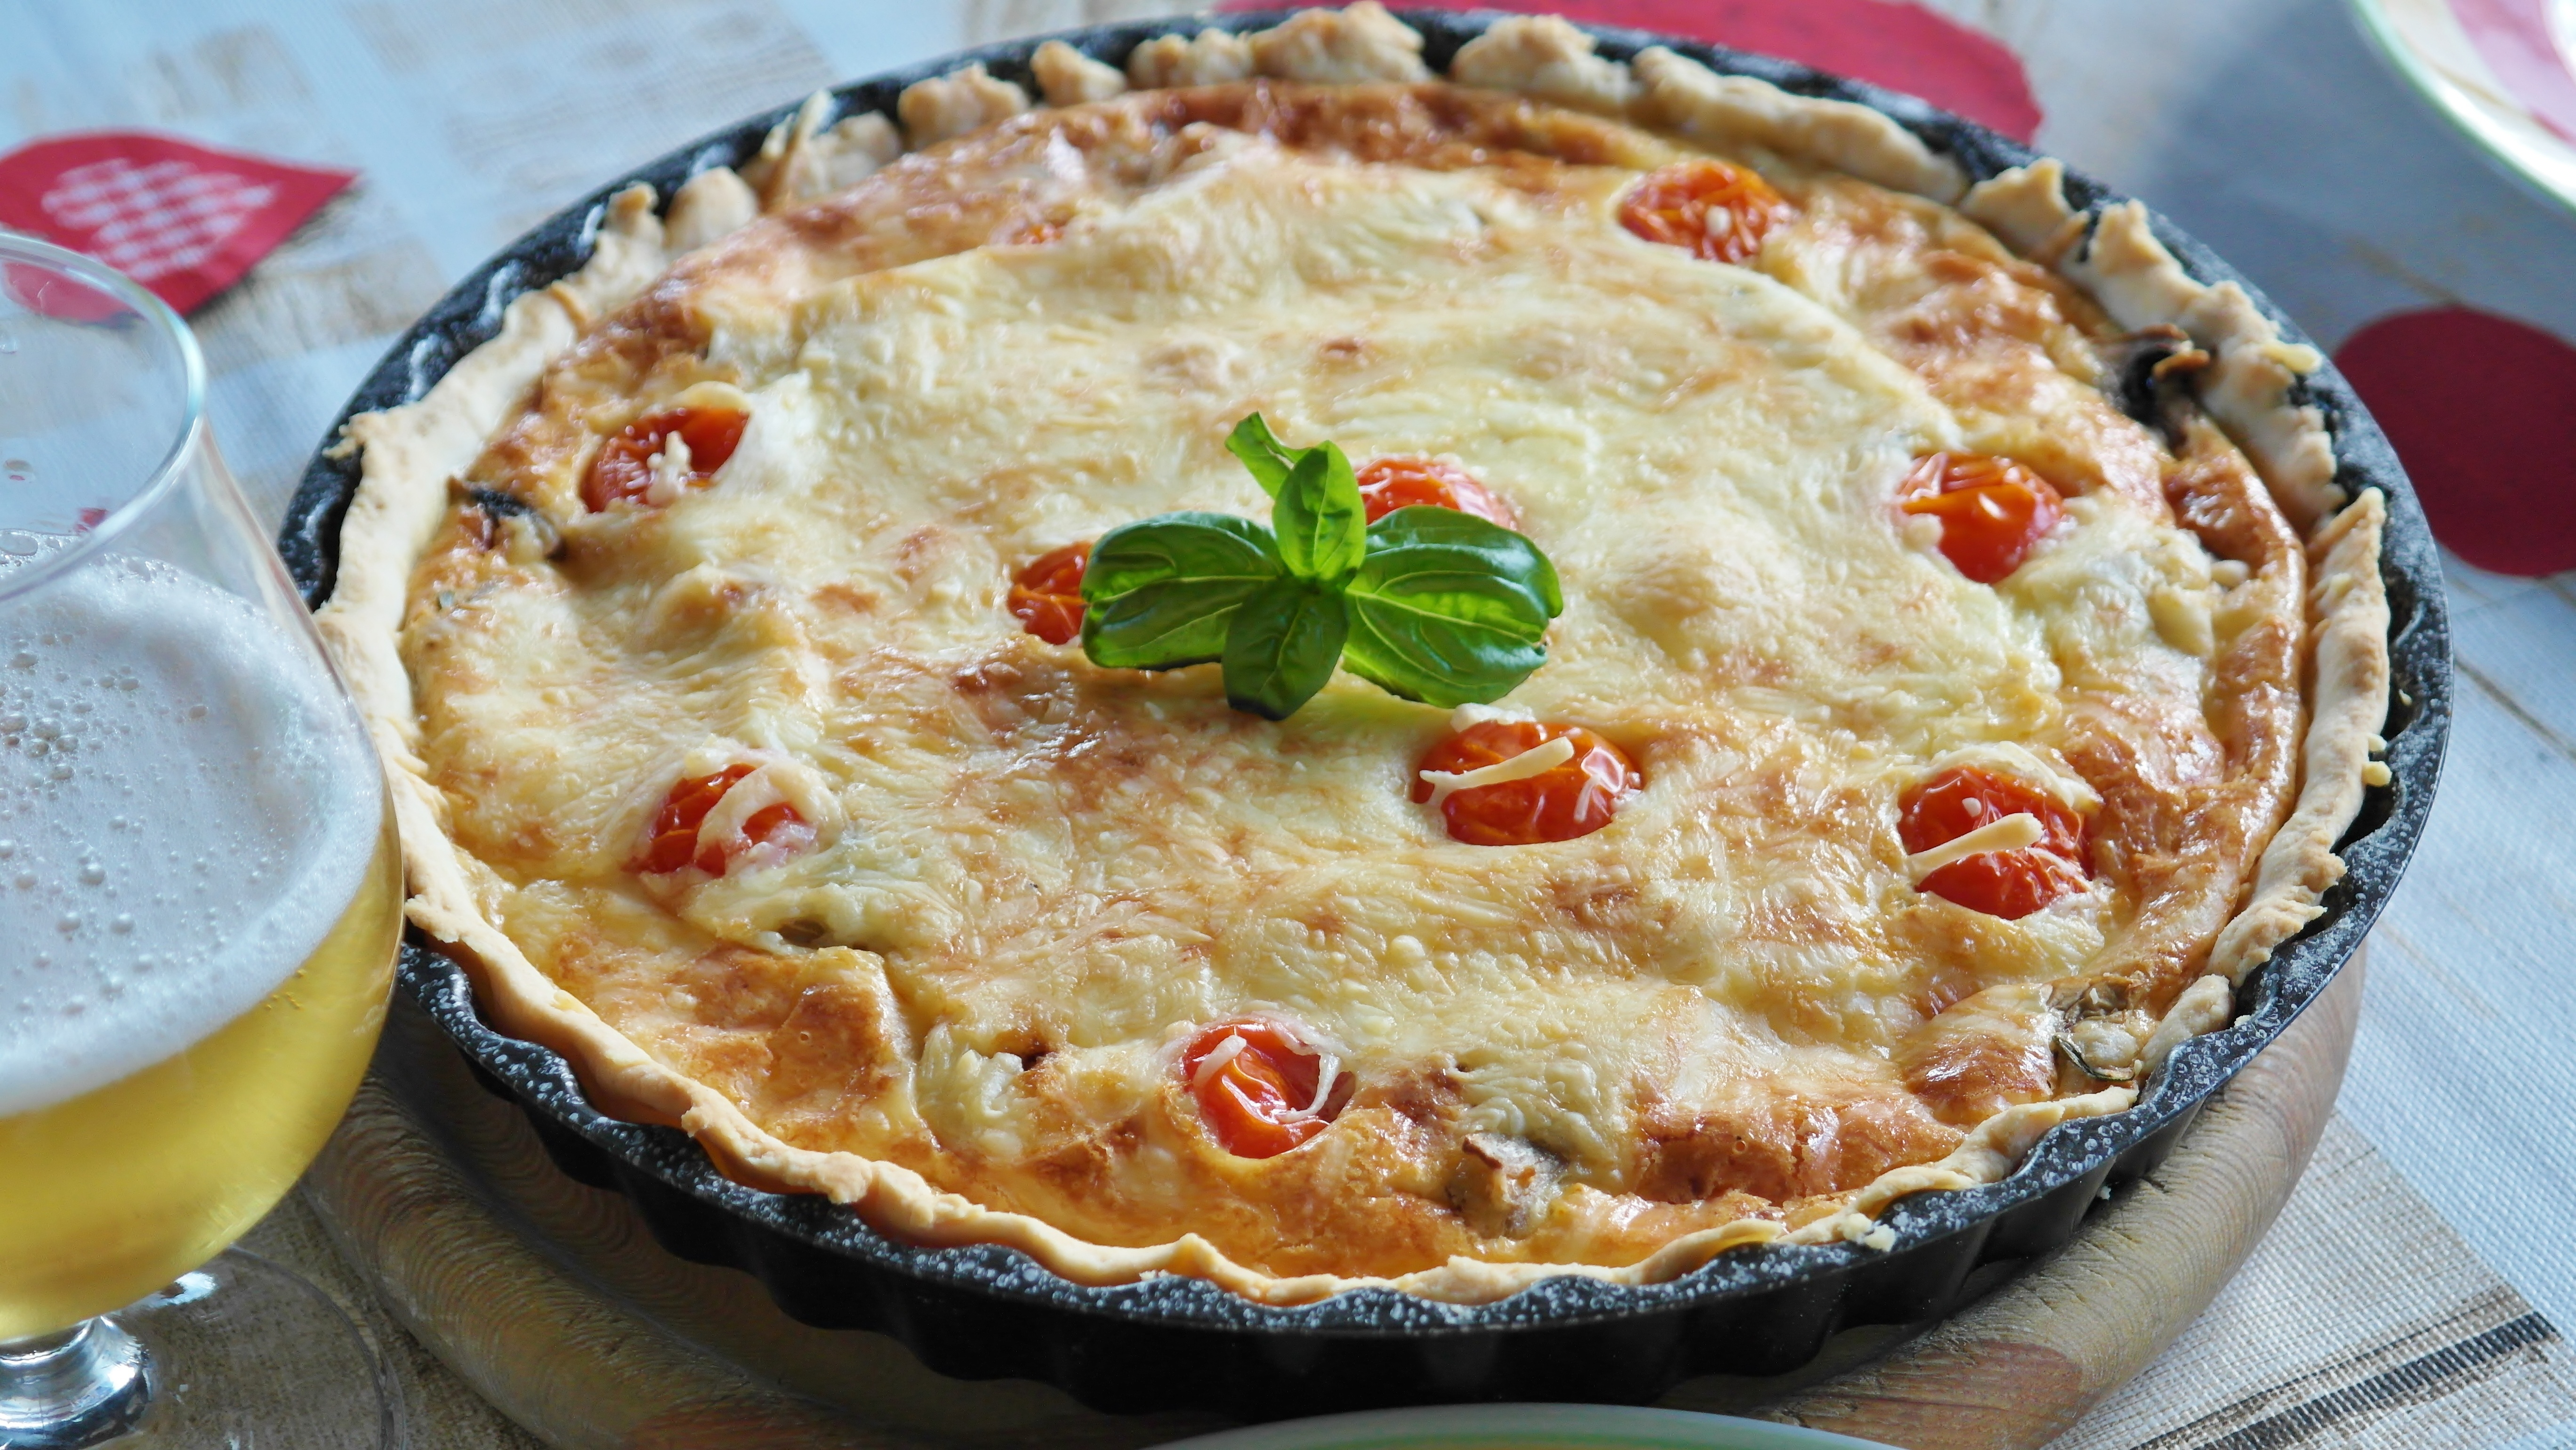
dish, meal, food, produce, gourmet, dessert, eat, cuisine, delicious, pie, pastry, onion, dough, egg, cheese, baked, bacon, calories, bake, nutrition, tasty, tomatoes, quiche, oven, crispy, benefit from, carbohydrates, baked goods, tarte flamb e, zwiebelkuchen, pot pie